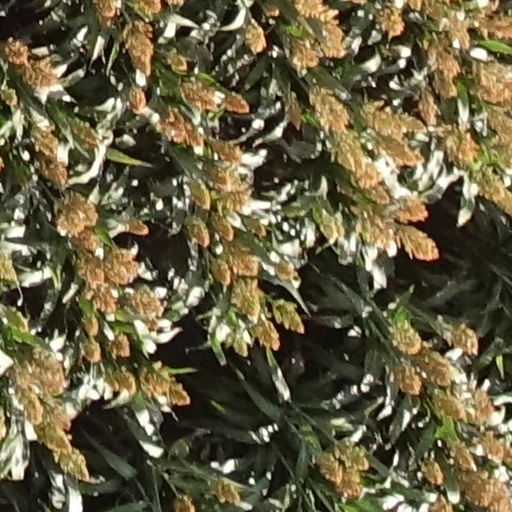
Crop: sorghum